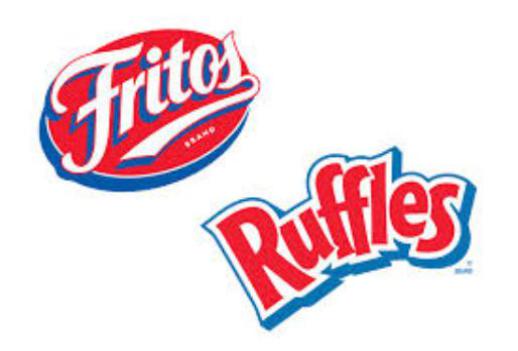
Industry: Food